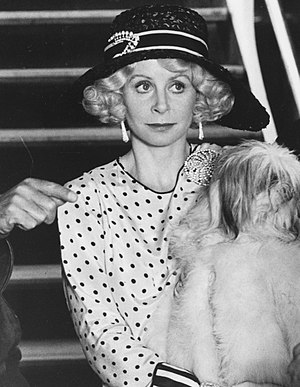
Sarah Miles
Sarah Miles under optagelse til en film i 1980.
Sarah Miles er en engelsk teater- og filmskuespiller. Datter af en velhavende forretningsmand, begyndte hun at studere i en alder af femten på Royal Academy of Dramatic Art. Hun filmdebuterede i 1962 som en frivol skolepige, der forfører skolens rektor, der spilles af Laurence Olivier i filmen Farligt forår. I 1960'erne og 1970'erne blev hun anset for en af Storbritanniens mest lovende skuespillere.